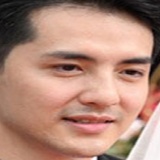
ca sĩ Ông Cao Thắng